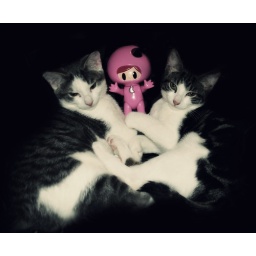
my lovely boys having hugs with pink MIKAZUKIN.there getting so big now,they make me smile even in bad times.